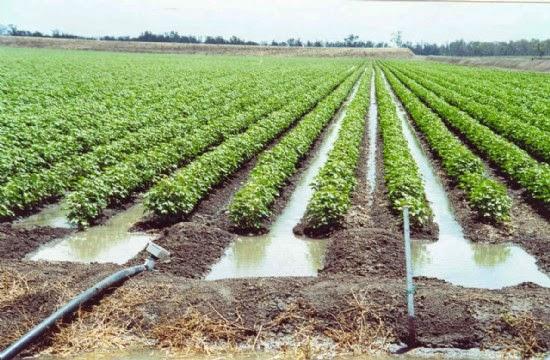
Shamba kubwa lililogawanywa katika mistari mingi ya udongo. Kila mstari una mimea midogo ya kijani iliyopandwa. Kuna mfumo wa umwagiliaji wa uso ambapo maji yanaonekana yakitiririka kwenye  mifereji au njia zilizochimbwa kati ya mistari ya mimea. Maji yanafunika sehemu kubwa ya ardhi kati ya mimea.